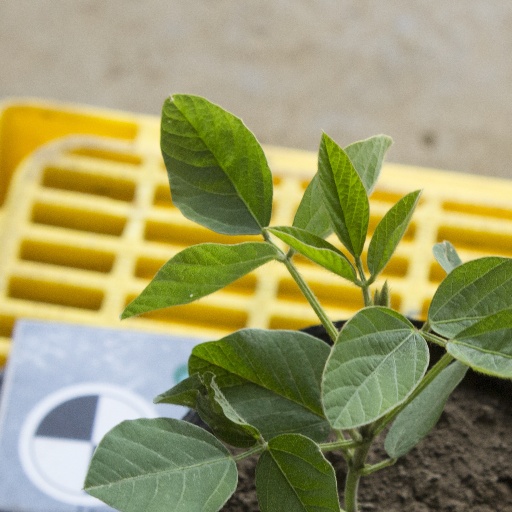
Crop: soybean